Broadhalfpenny Down

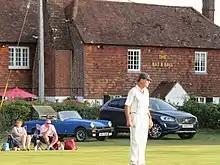
Gerry Northwood fielding in front of Bat and Ball public house

The ground fell into disuse through most of the nineteenth century and was converted to agriculture. Attempts were made to restore the ground with the result that a Hambledon v England XI fixture in 1908 appears in the generally accepted list of first-class fixtures. This was intended as a commemorative match and featured famous players C. B. Fry and Phil Mead. Hampshire cricketer Edward Whalley-Tooker, who played in the 1908 match, was a descendant of a member of the original Hambledon Club. Following the match in 1908 the ground was reclaimed for farming. Whalley-Tooker set about the task of securing its permanent use for cricket and in 1925 it was restored to host cricket matches. The possession of the land was given to Winchester College, with the college and Hambledon playing the first match there since its restoration. Whalley-Tooker led the Hambledon side to victory.